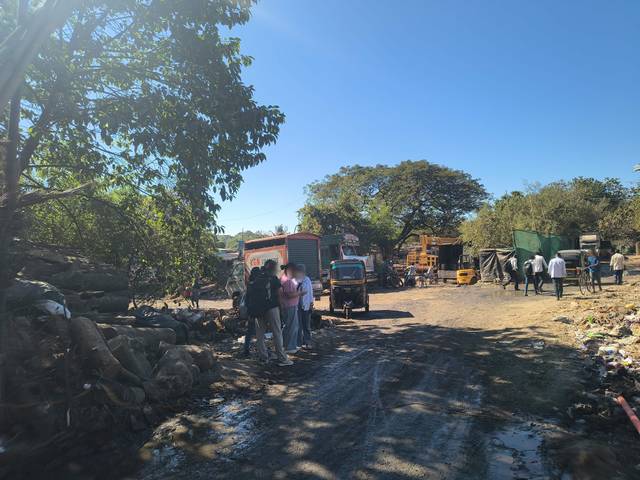
Region: India
Coordinates: 19.167, 72.876